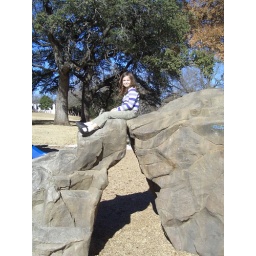
Emelia posing on the rock climbing wall at Cameron Park in Waco.